Armando Jaramillo Lyon

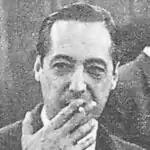

Armando José Domingo Jaramillo Lyon (8 November 1923 − 27 August 2002) was a Chilean politician who served as a member of the Senate of Chile. Similarly, he served as a member of the Chamber of Deputies of Chile.